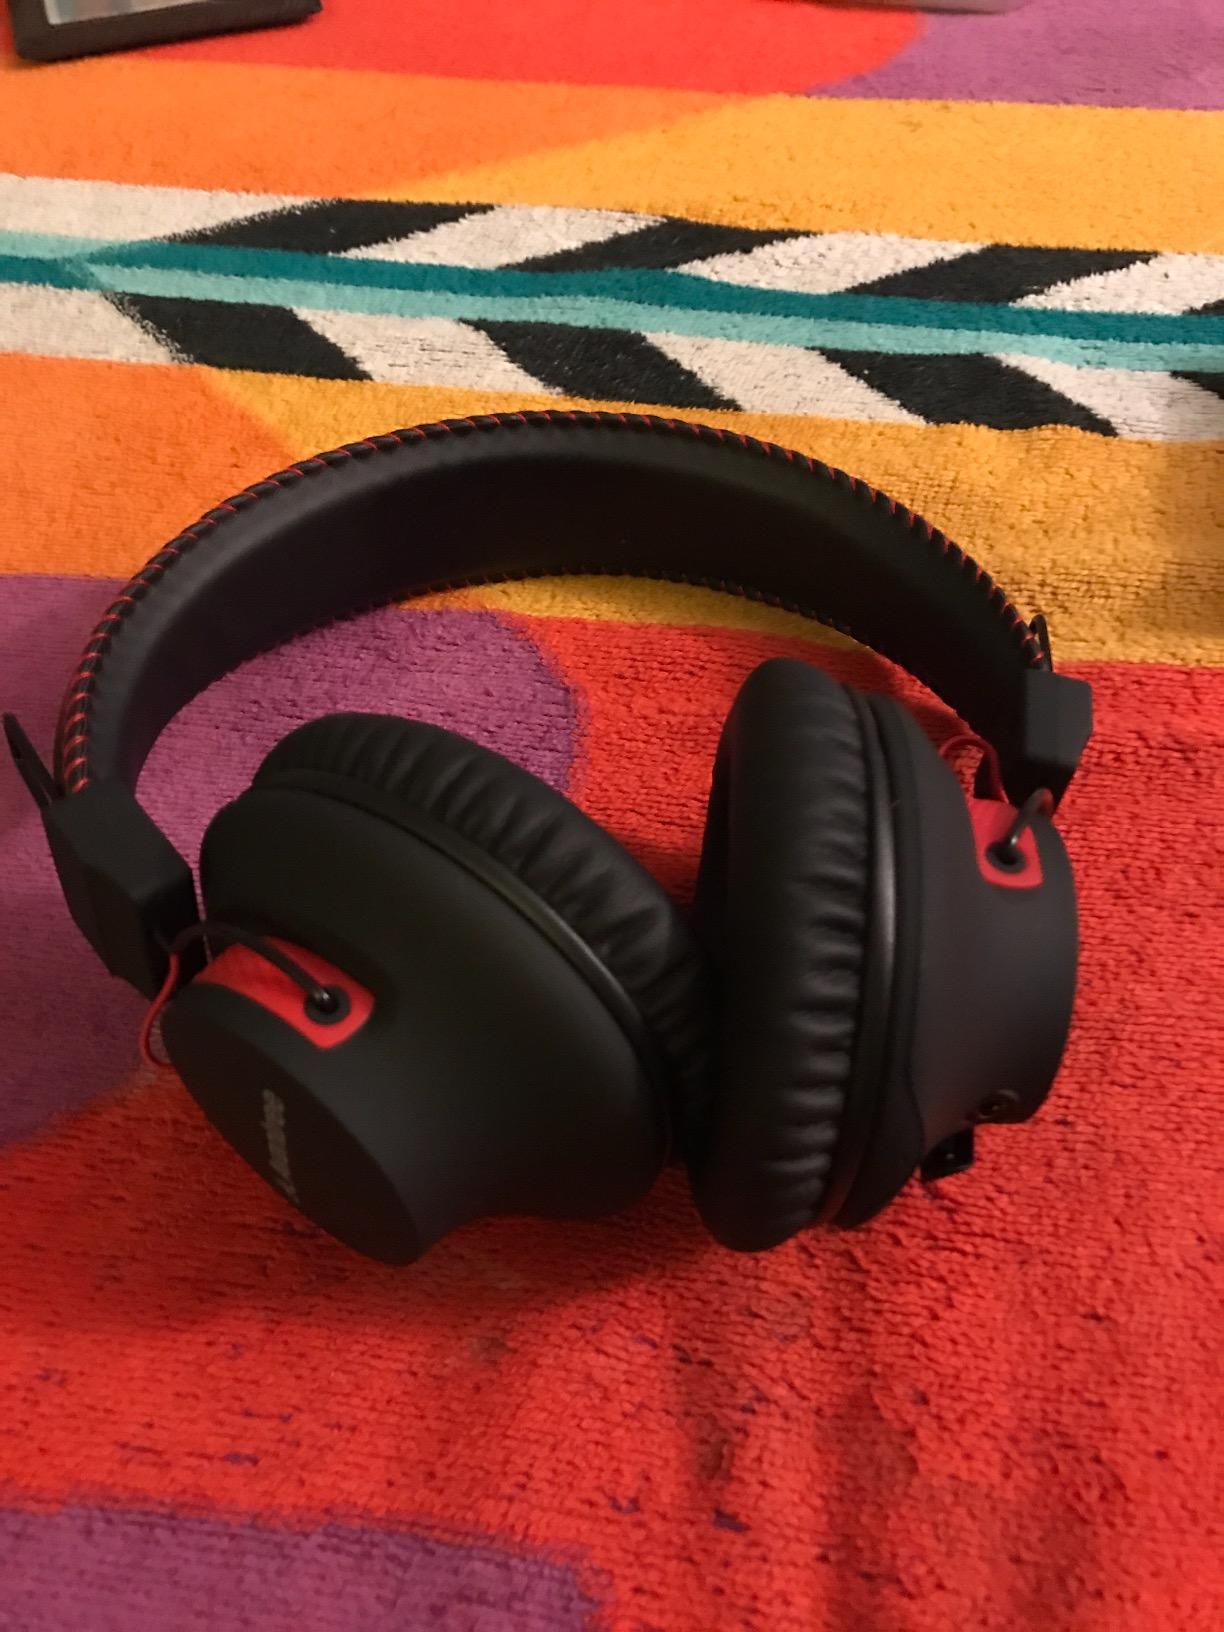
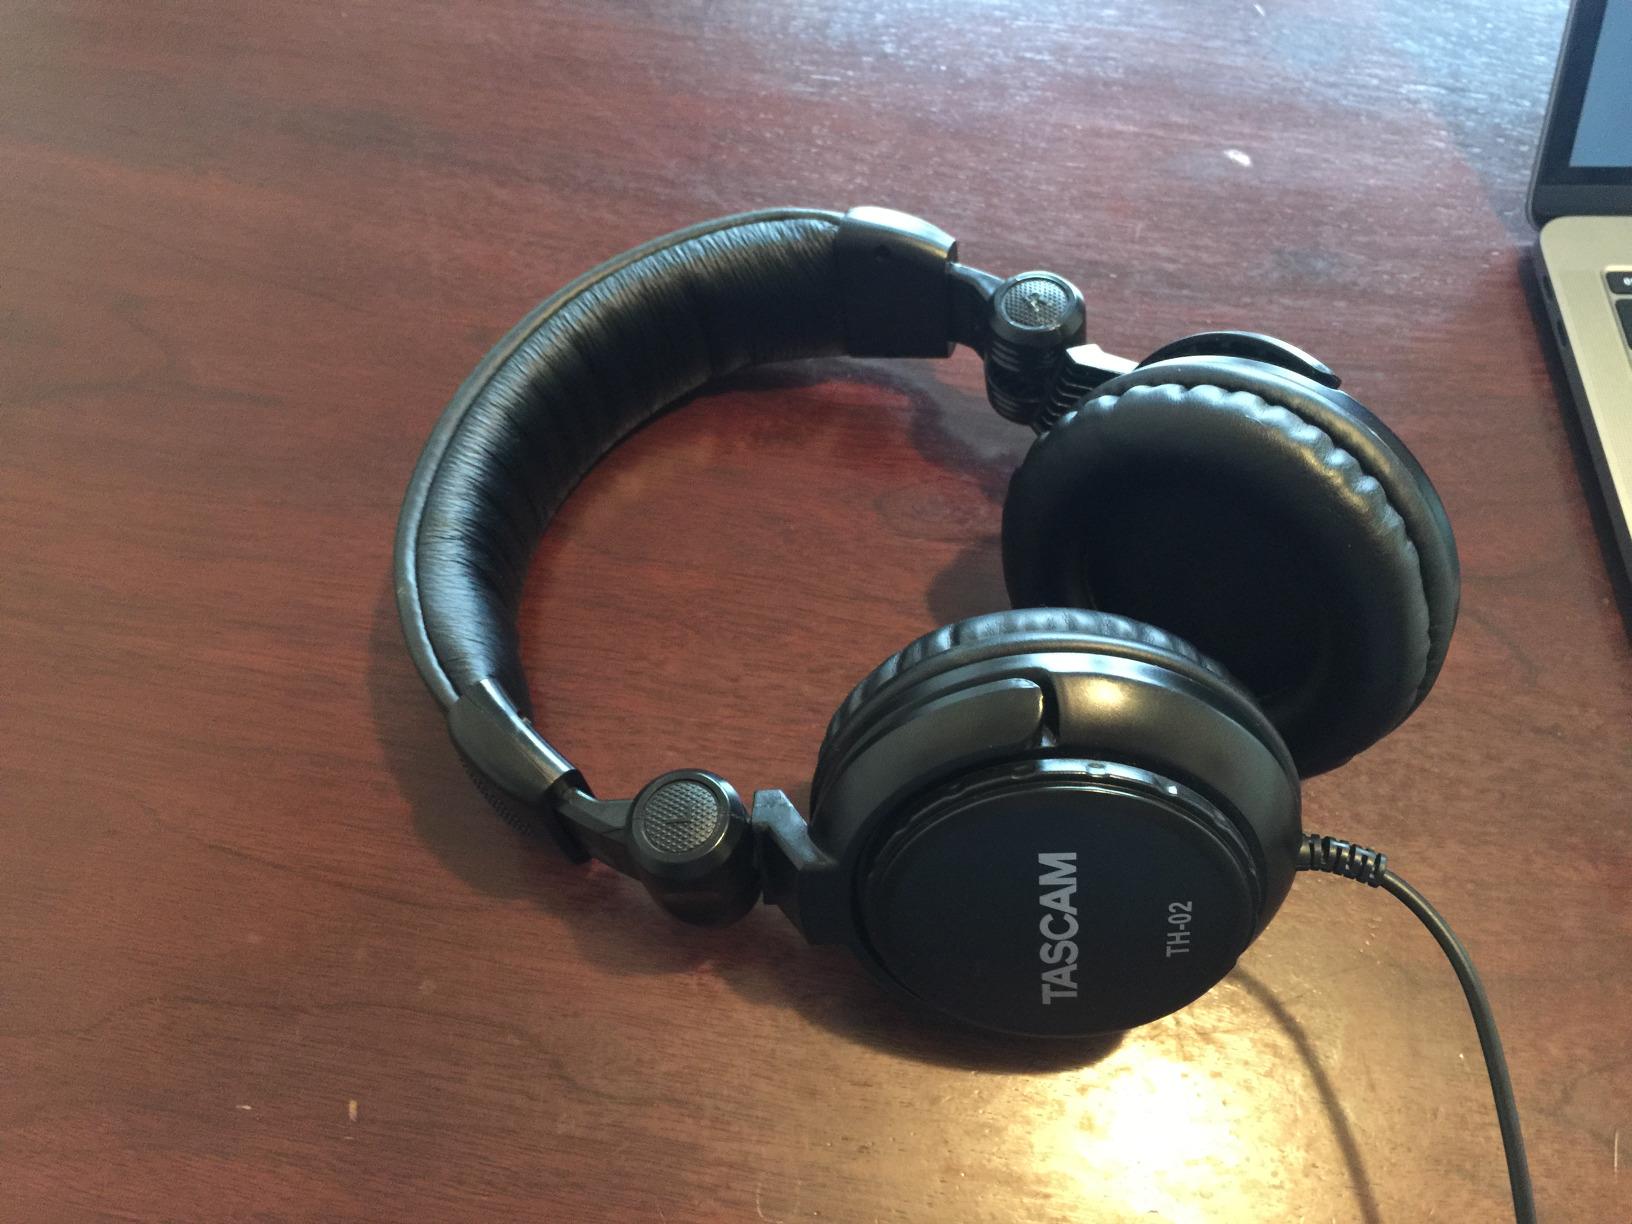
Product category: headphones
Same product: no